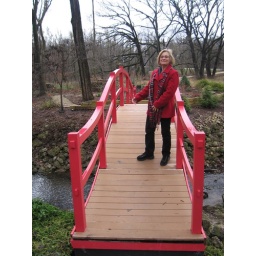
Judy in her red coat on our red bridge